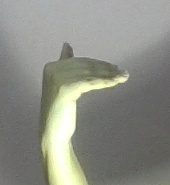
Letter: khaa